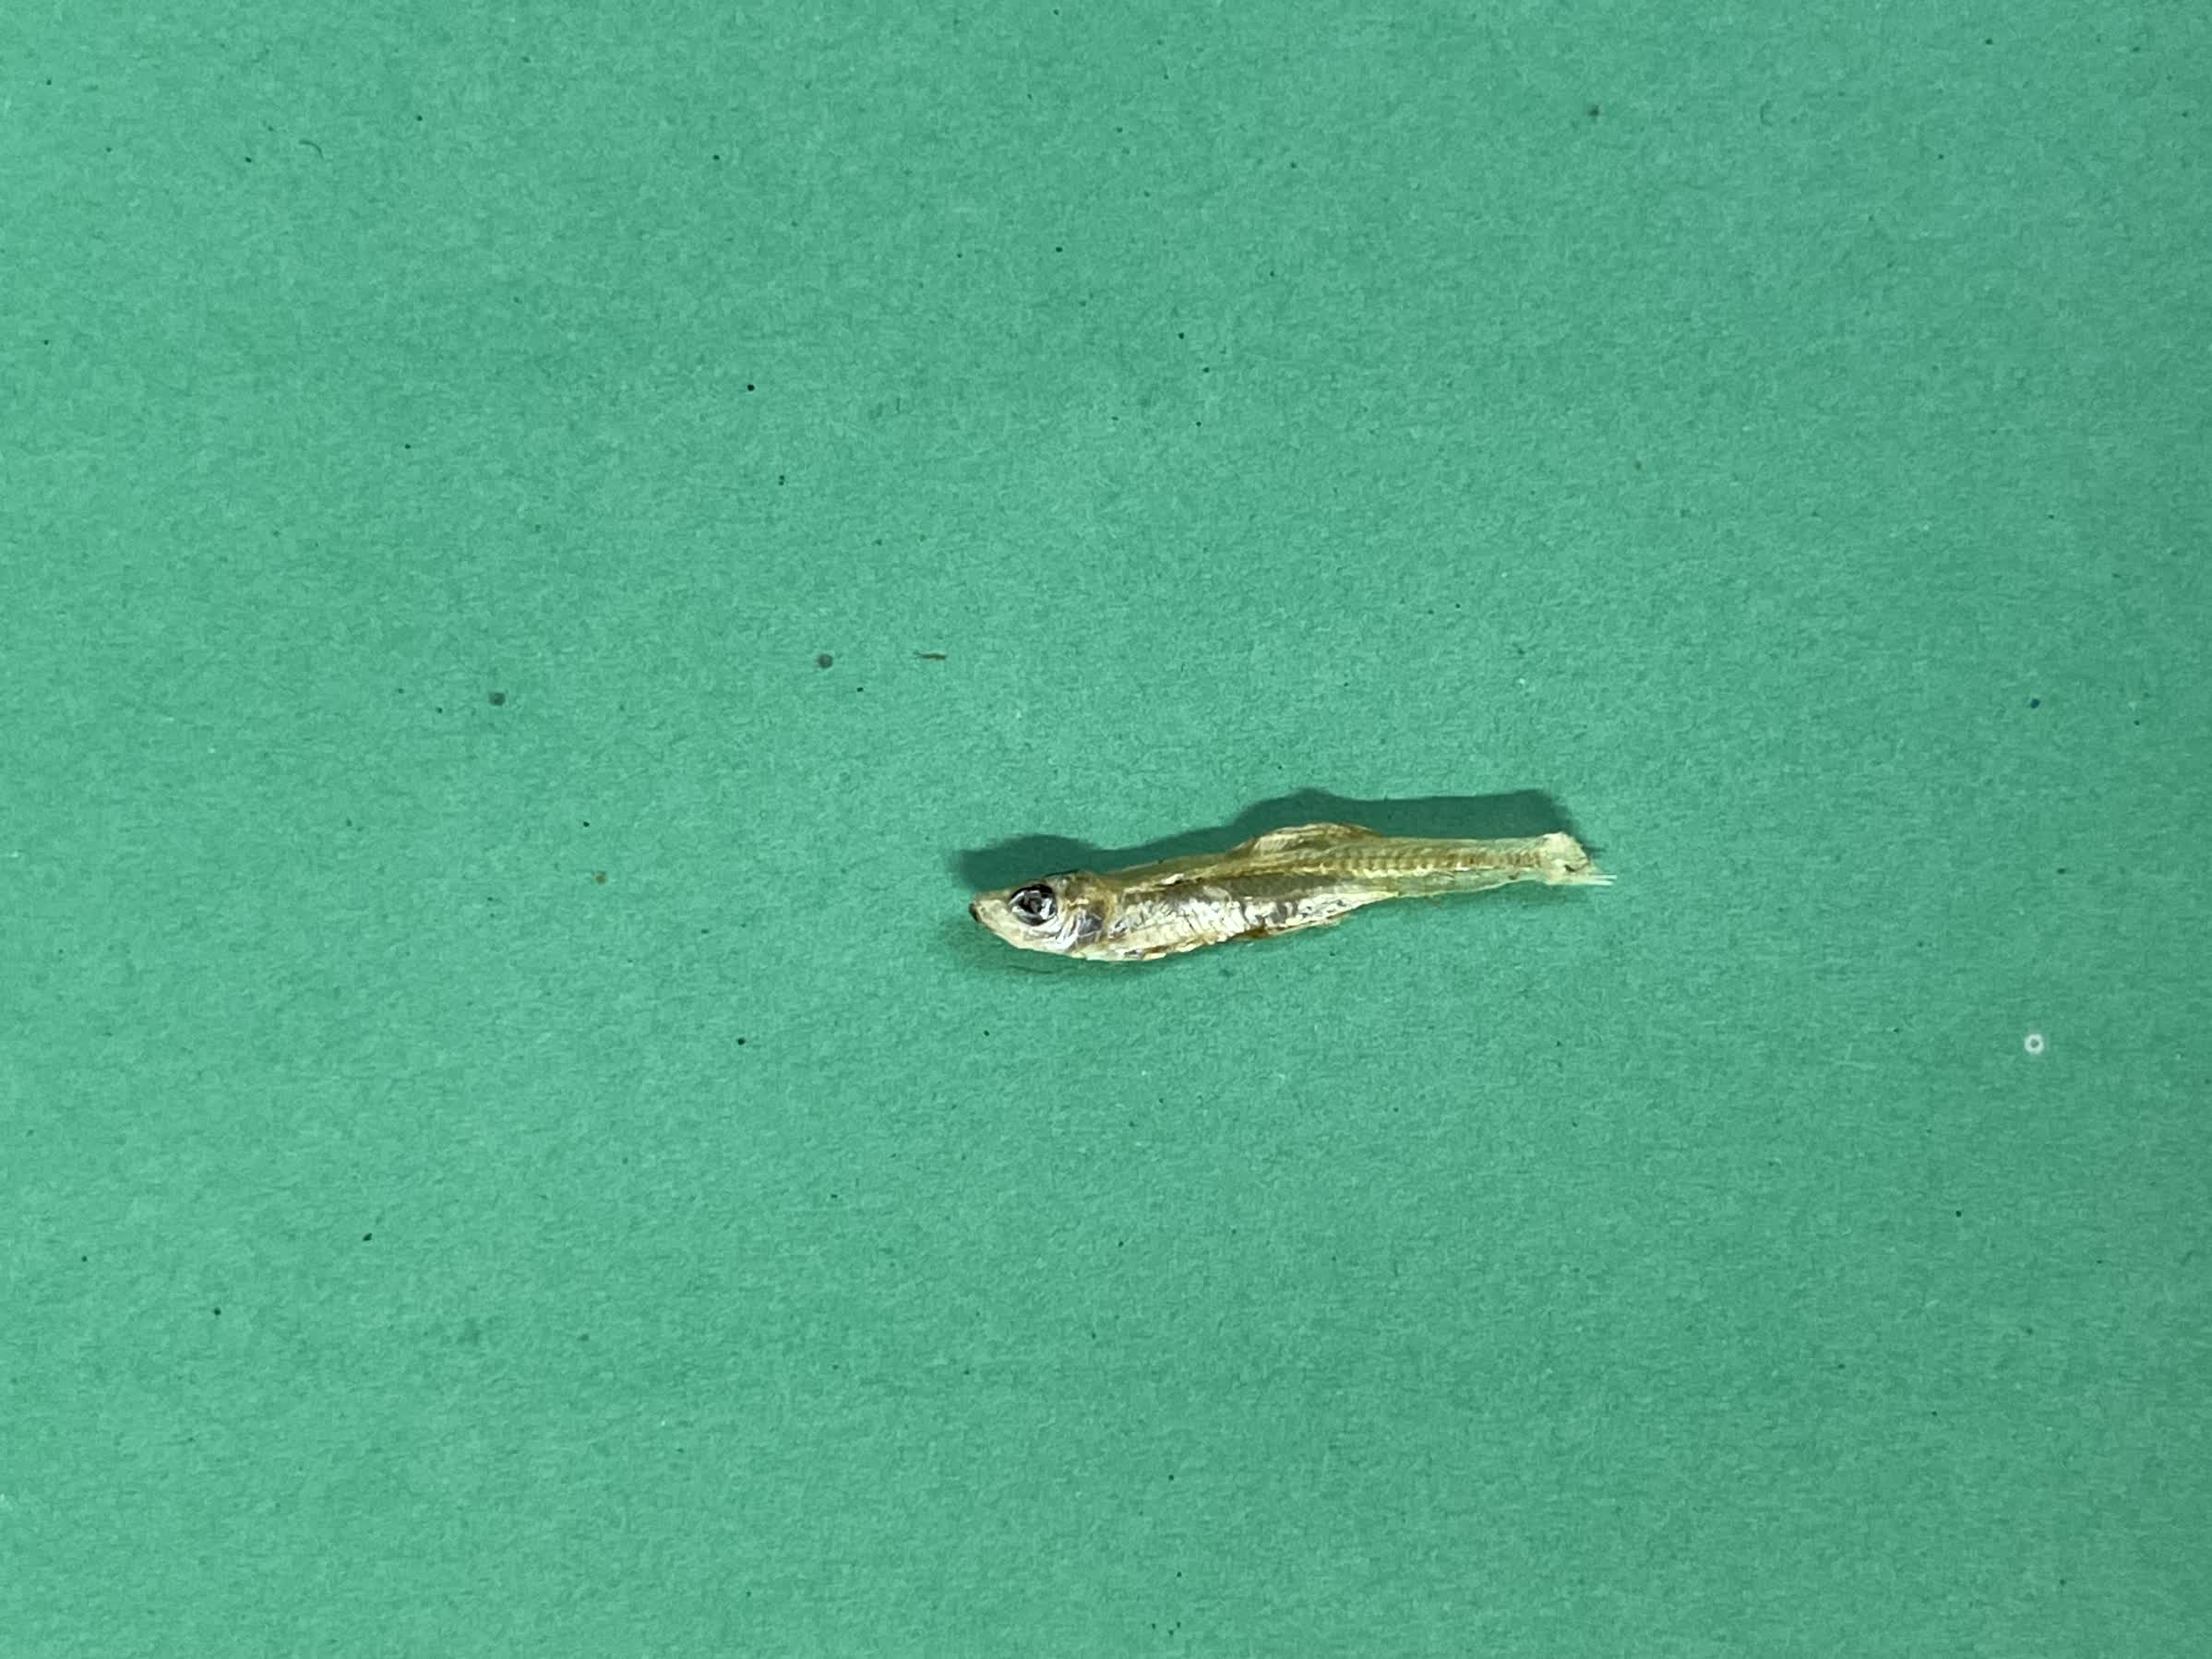
Species: kachki